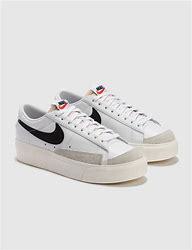
Brand: Nike
Model: Blazer Platform